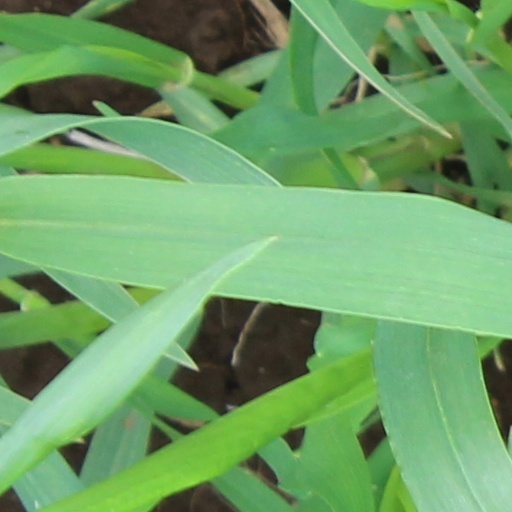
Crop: wheat